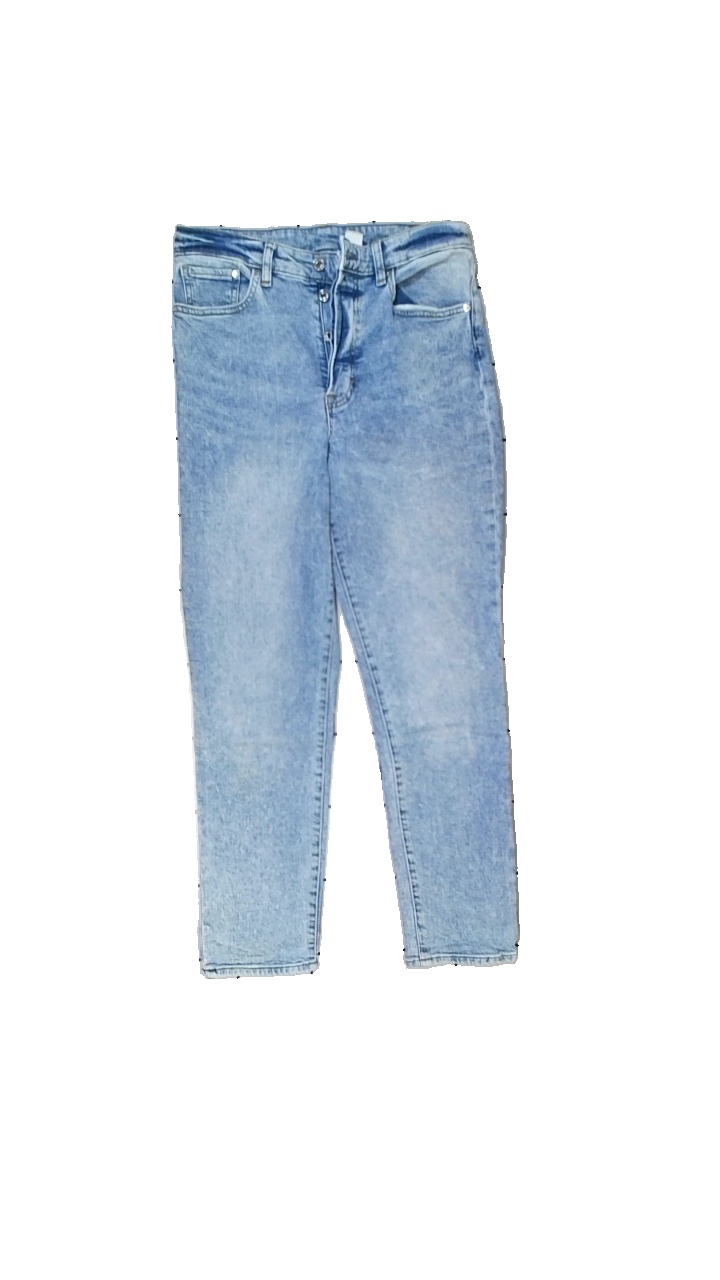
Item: Jeans (Ladies)
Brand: H&m
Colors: Blue
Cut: Regular
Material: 100% cotton
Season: All
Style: Denim
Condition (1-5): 3
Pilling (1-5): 4
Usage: Reuse
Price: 50-100